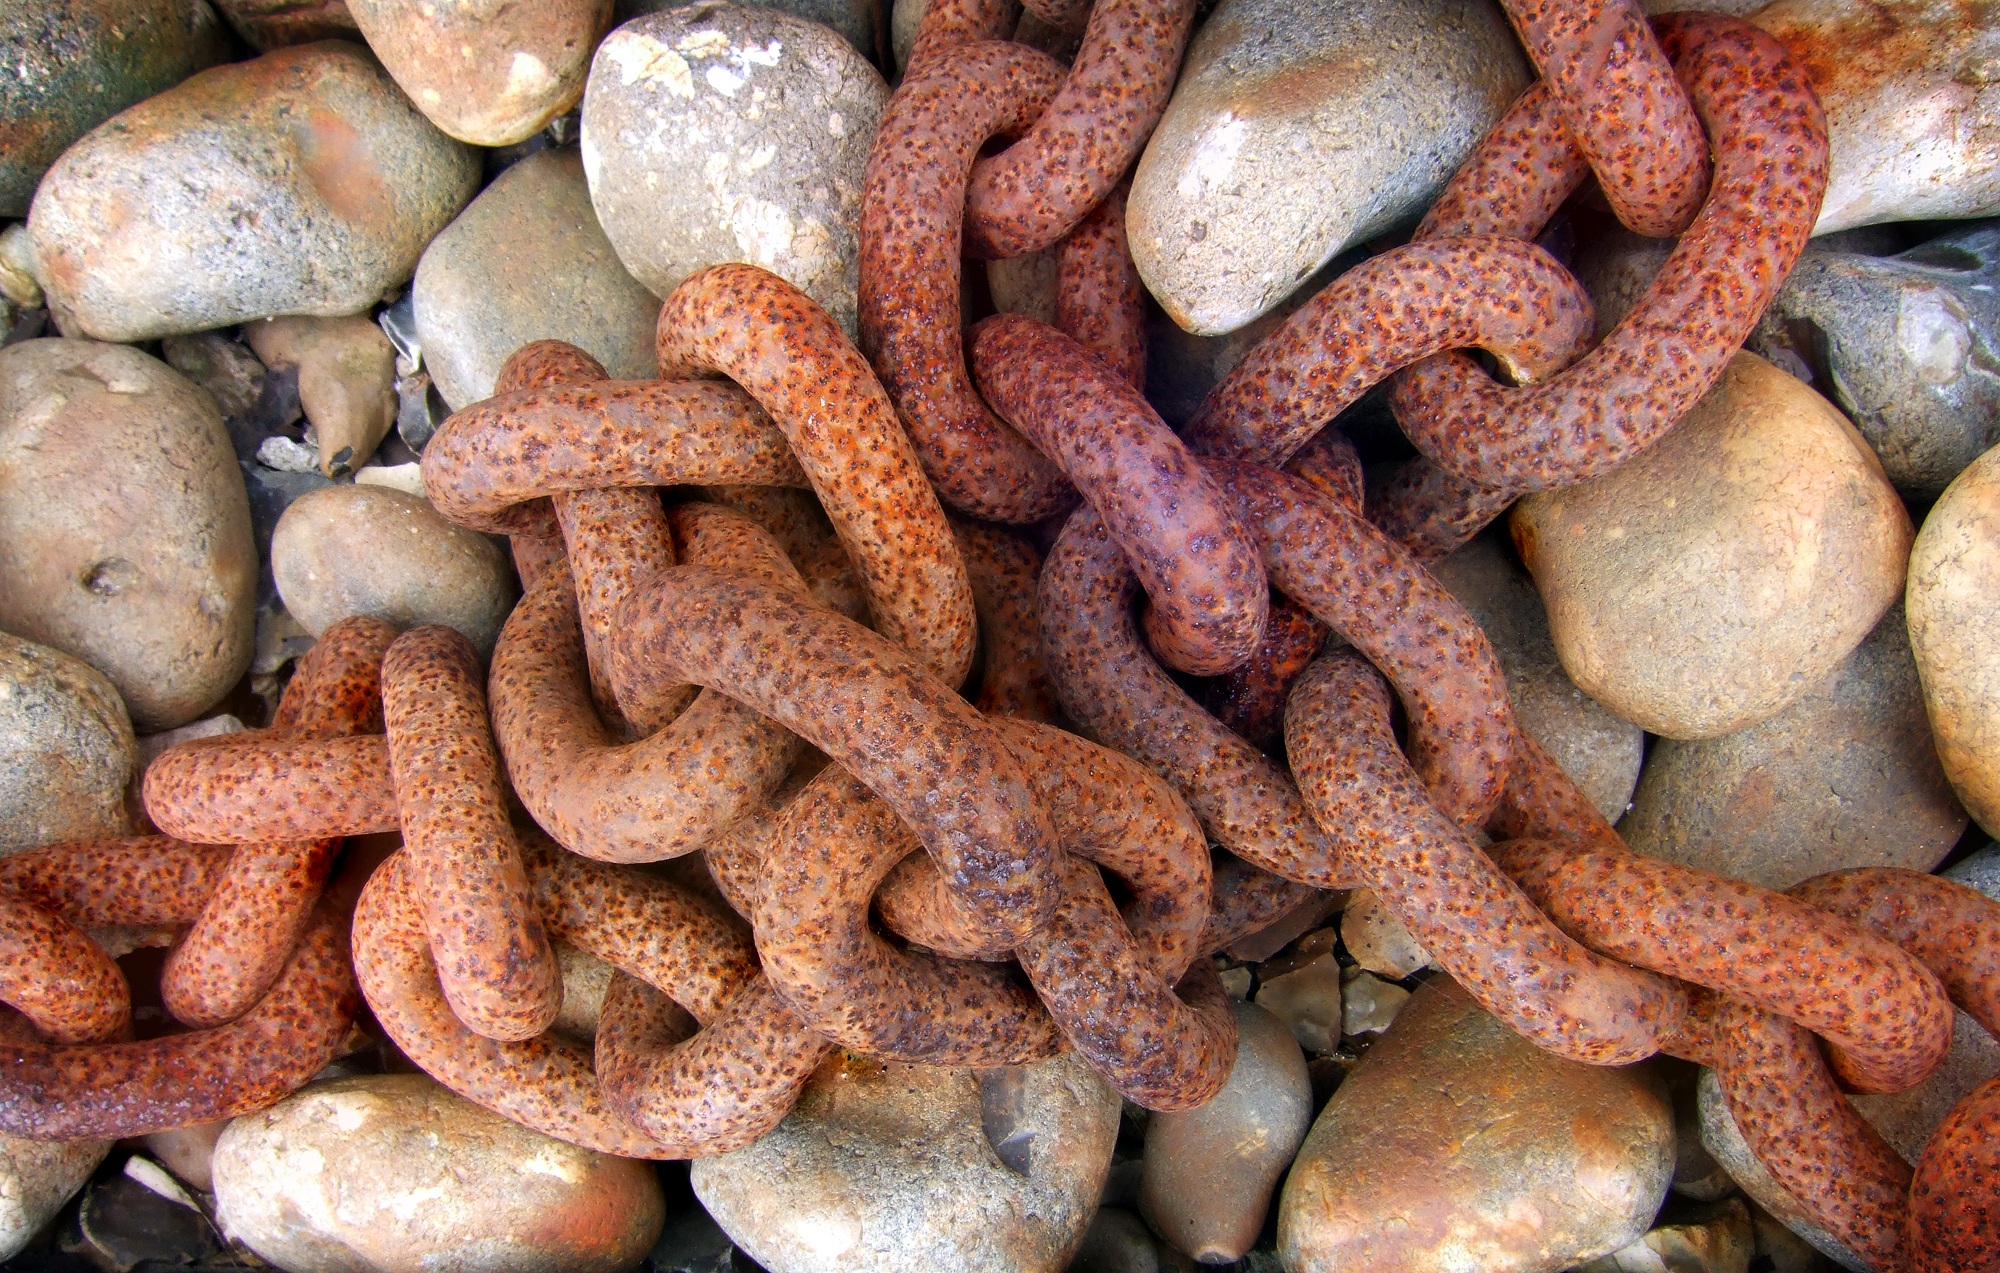
beach, chain, old, food, produce, metal, link, chain link, invertebrate, stones, pebbles, rusty, metallic, aged, corroded, medicinal mushroom